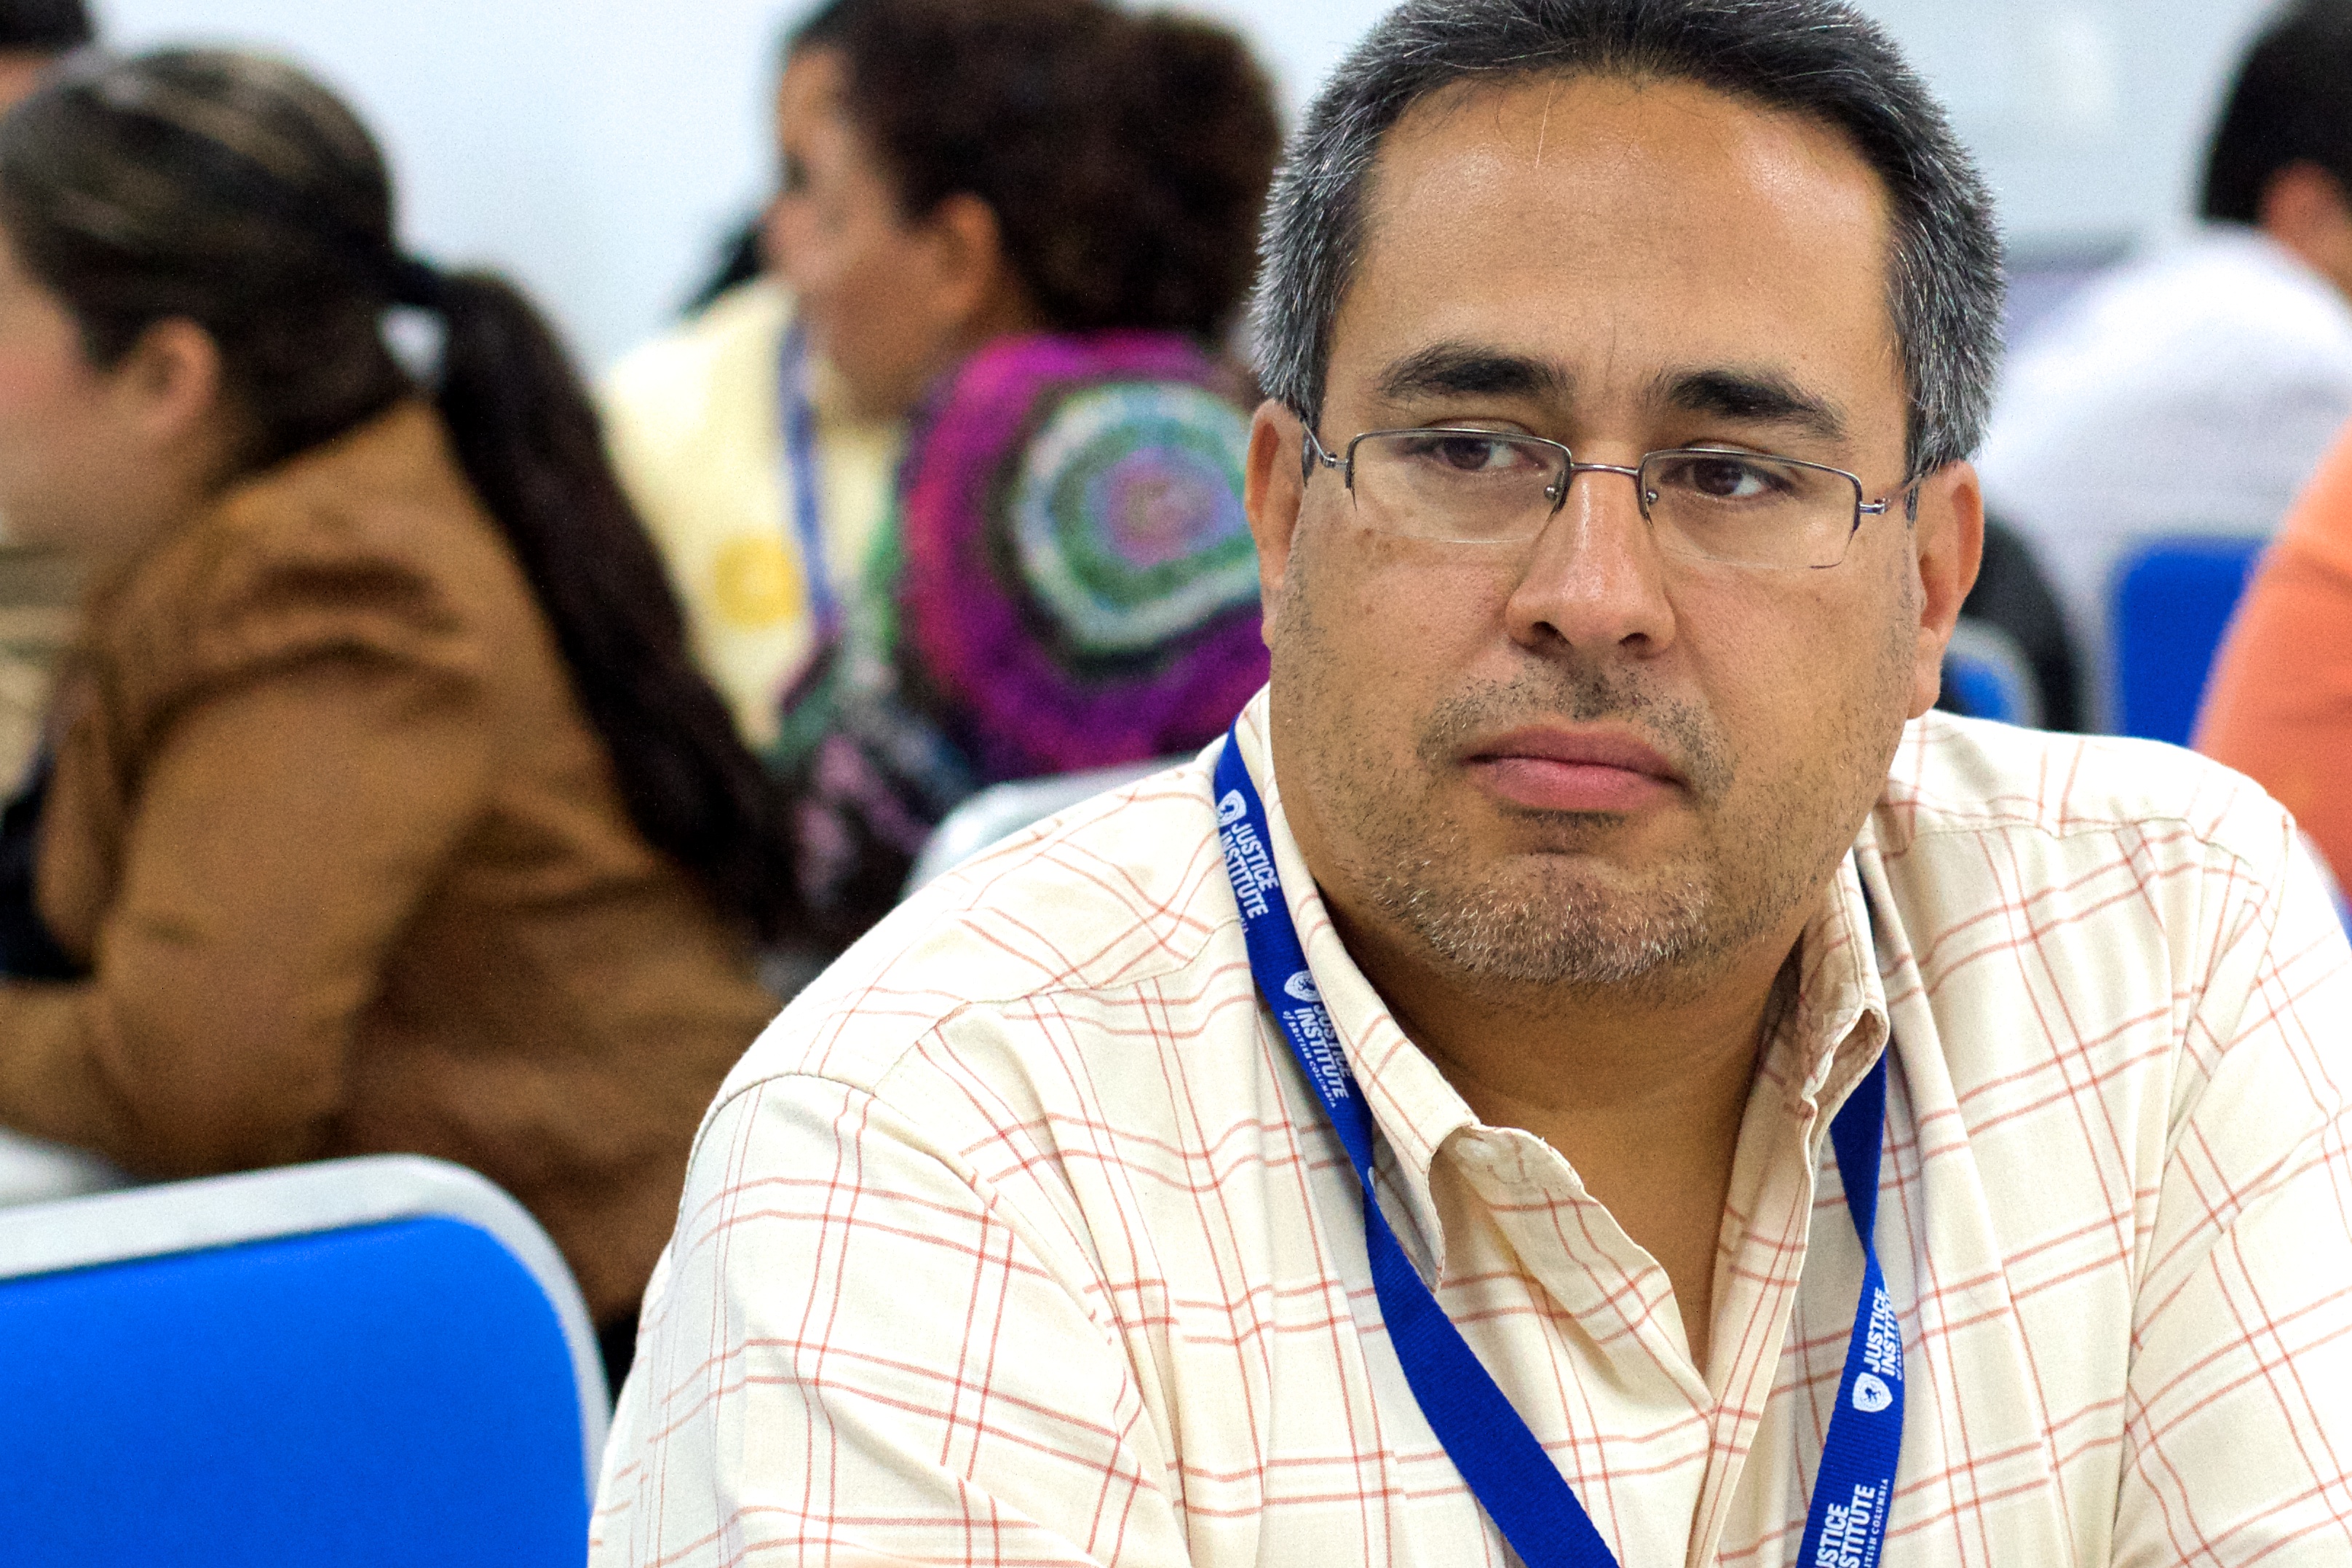
person, professional, education, udgagora